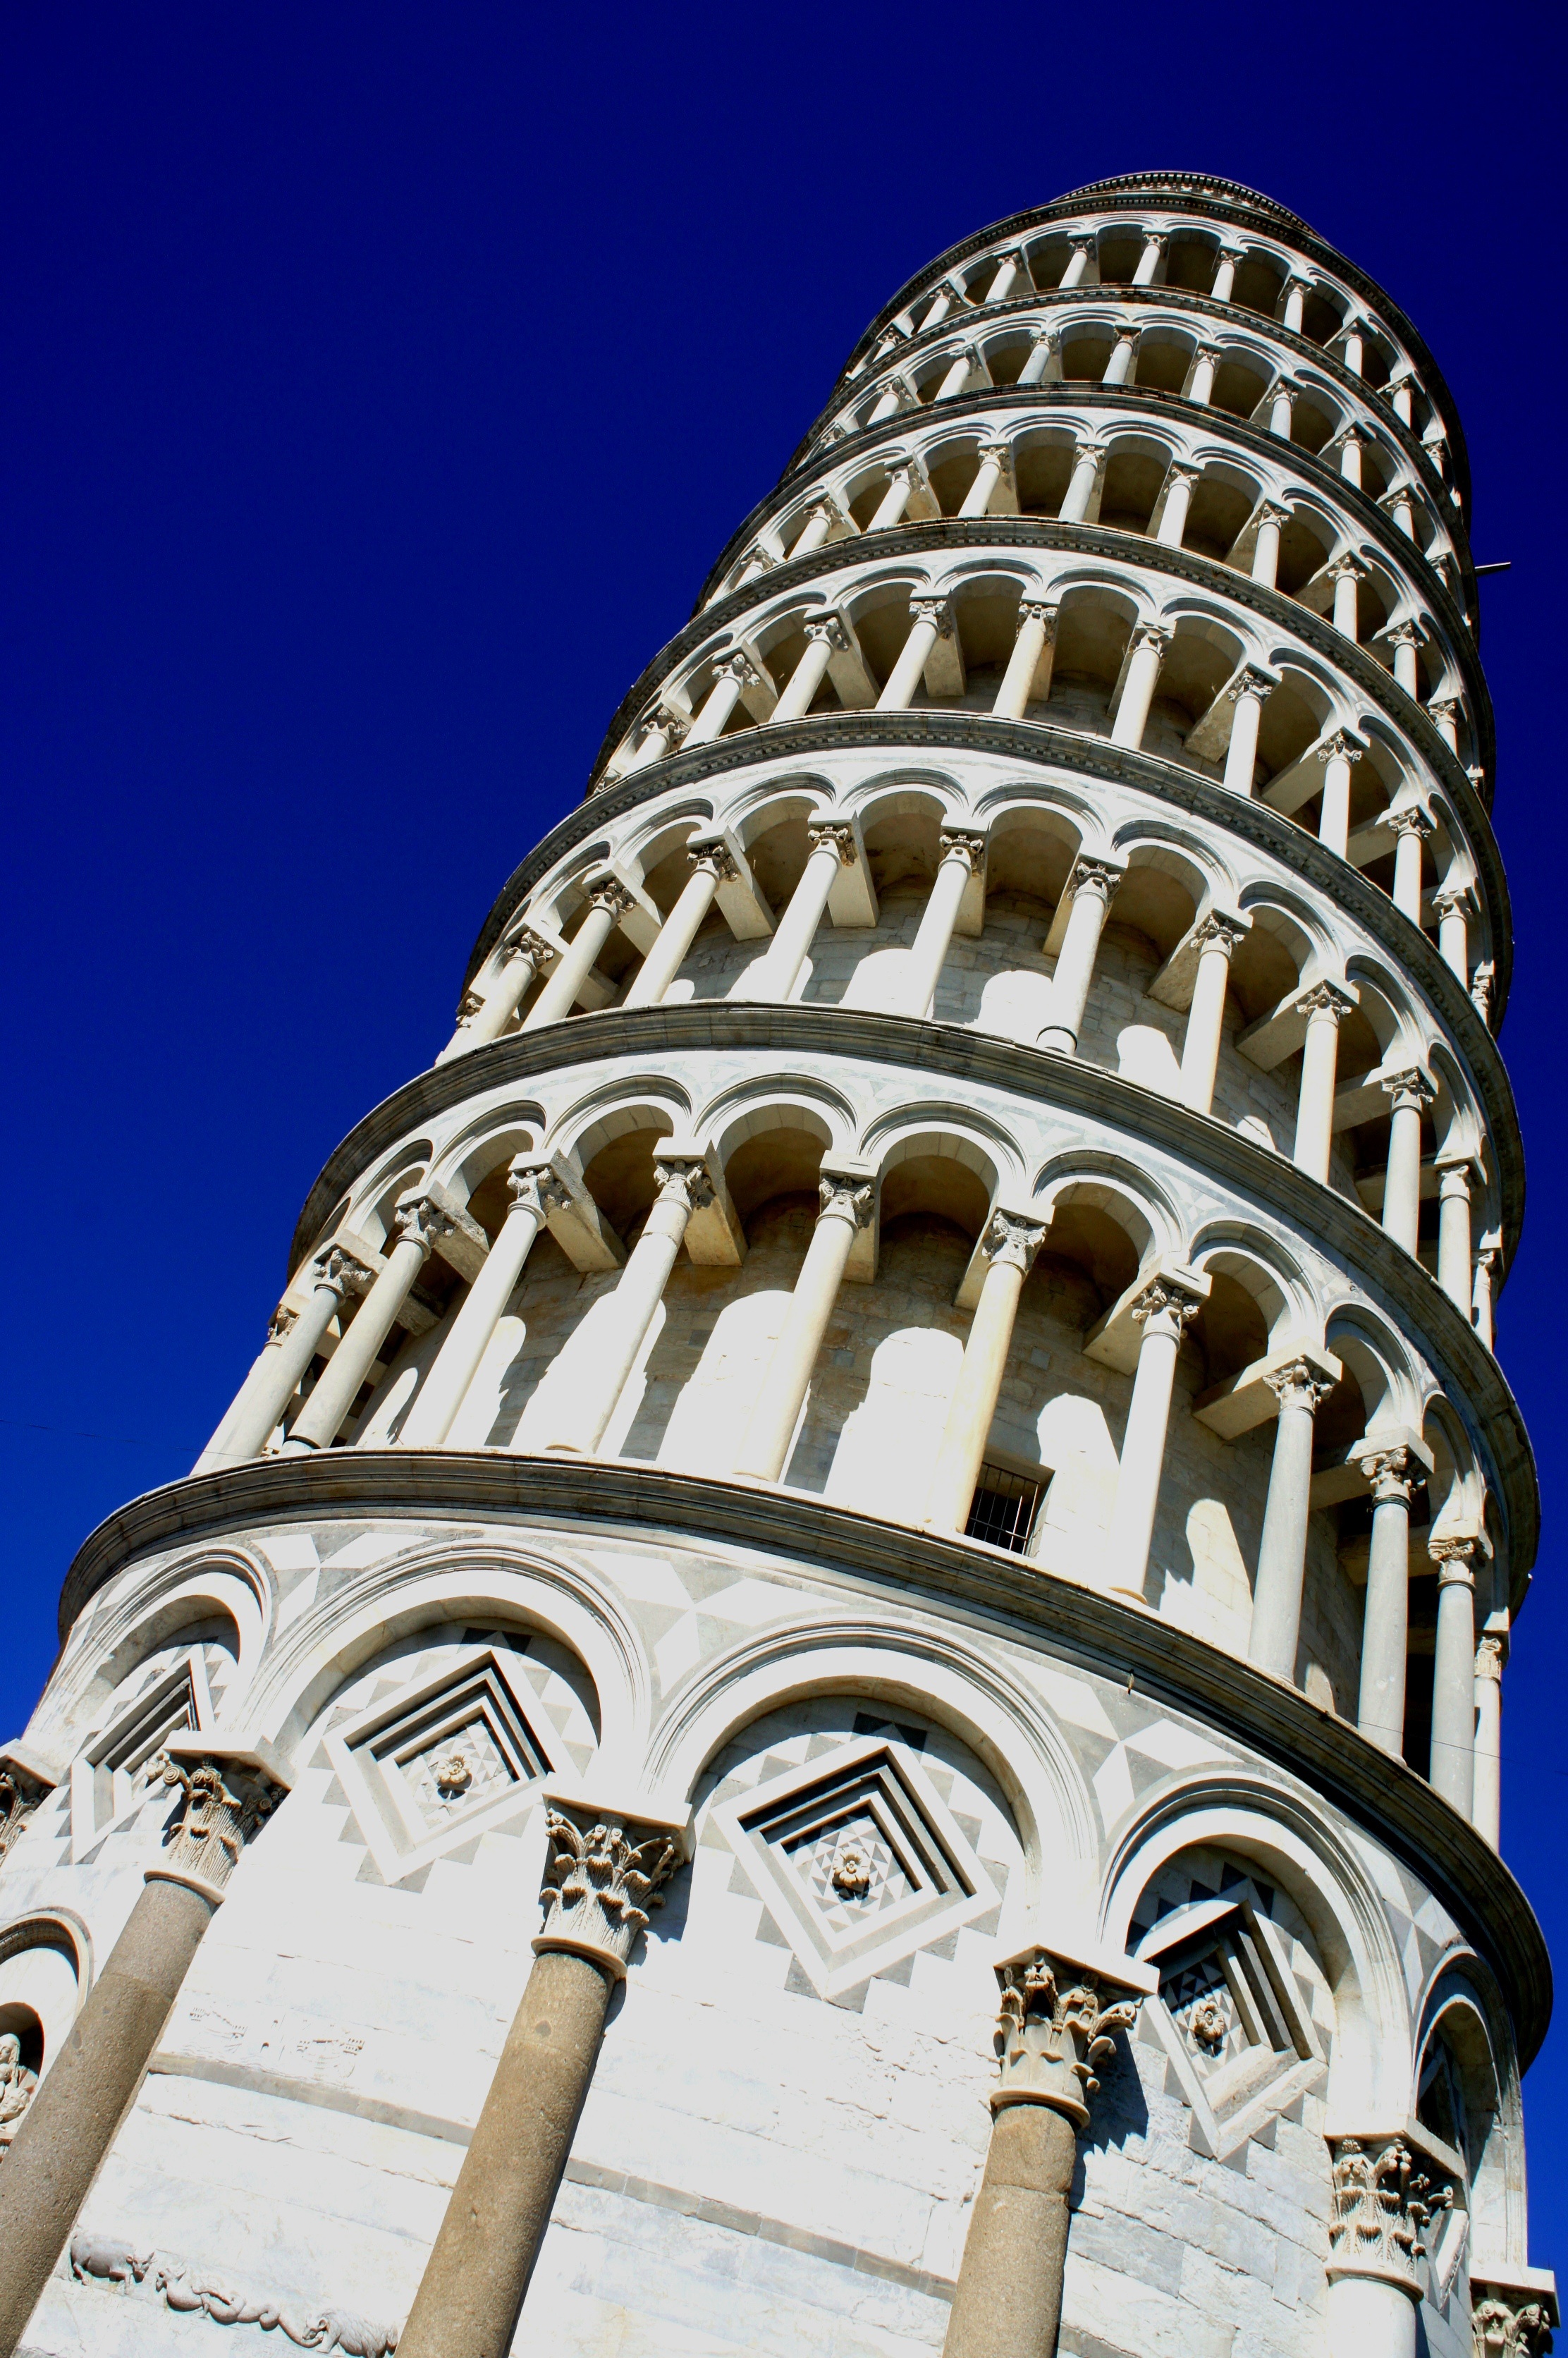
architecture, building, tower, landmark, facade, place of worship, symmetry, dome